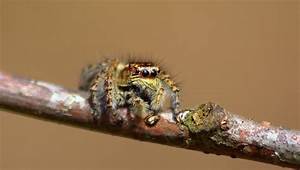
Label: spider